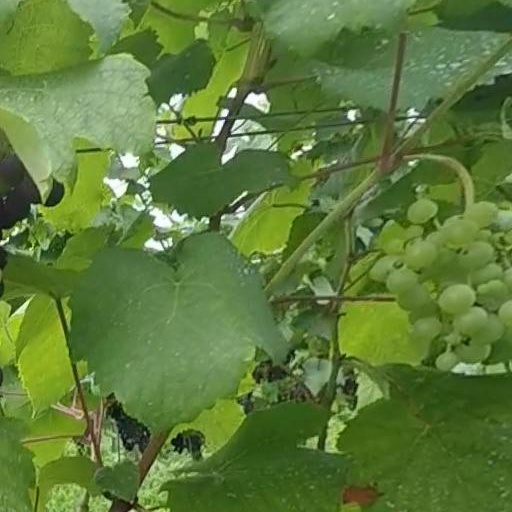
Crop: grape